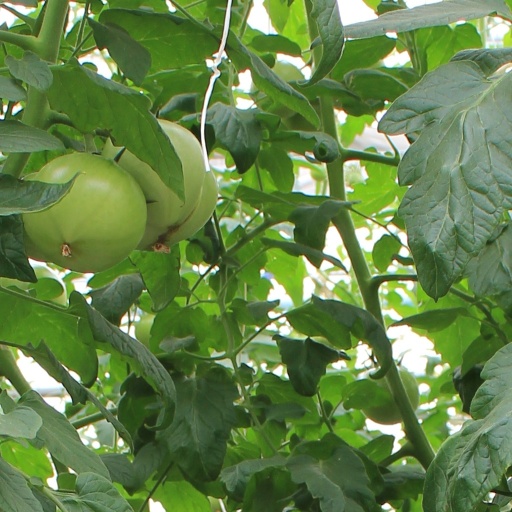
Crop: tomato